Fort Dent

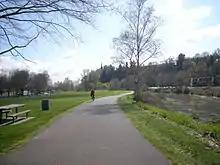
Bicycle approaching on Green River Trail as it passes through Fort Dent Park. This is looking upstream on the right bank of the Green River.

Fort Dent is a historic fort and present-day park in Tukwila, Washington.